Kaupo Kikkas

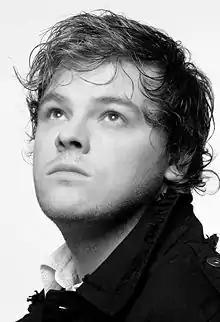
Kaupo Kikkas in 2006

He graduated Tallinn Music High School, but switched from music to photography instead. He has often photographed people in the field of music, like Arvo Pärt, etc.